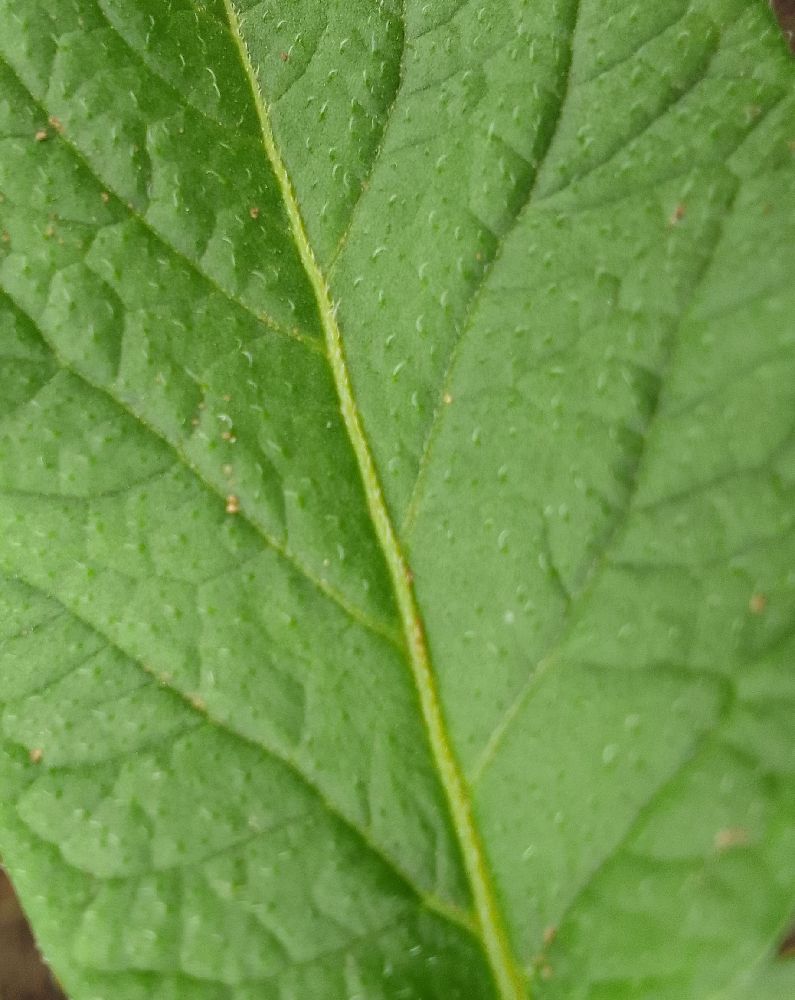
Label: Healthy